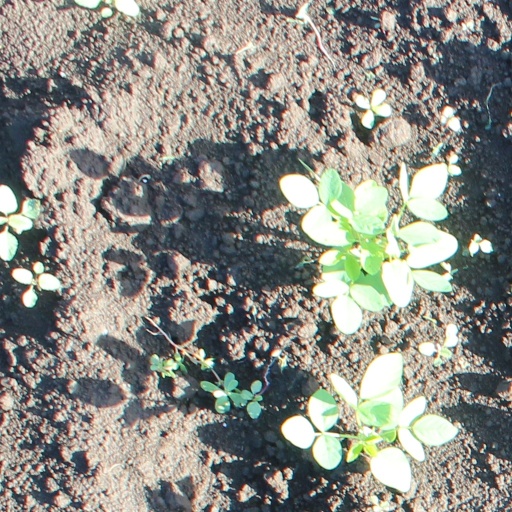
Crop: soybean